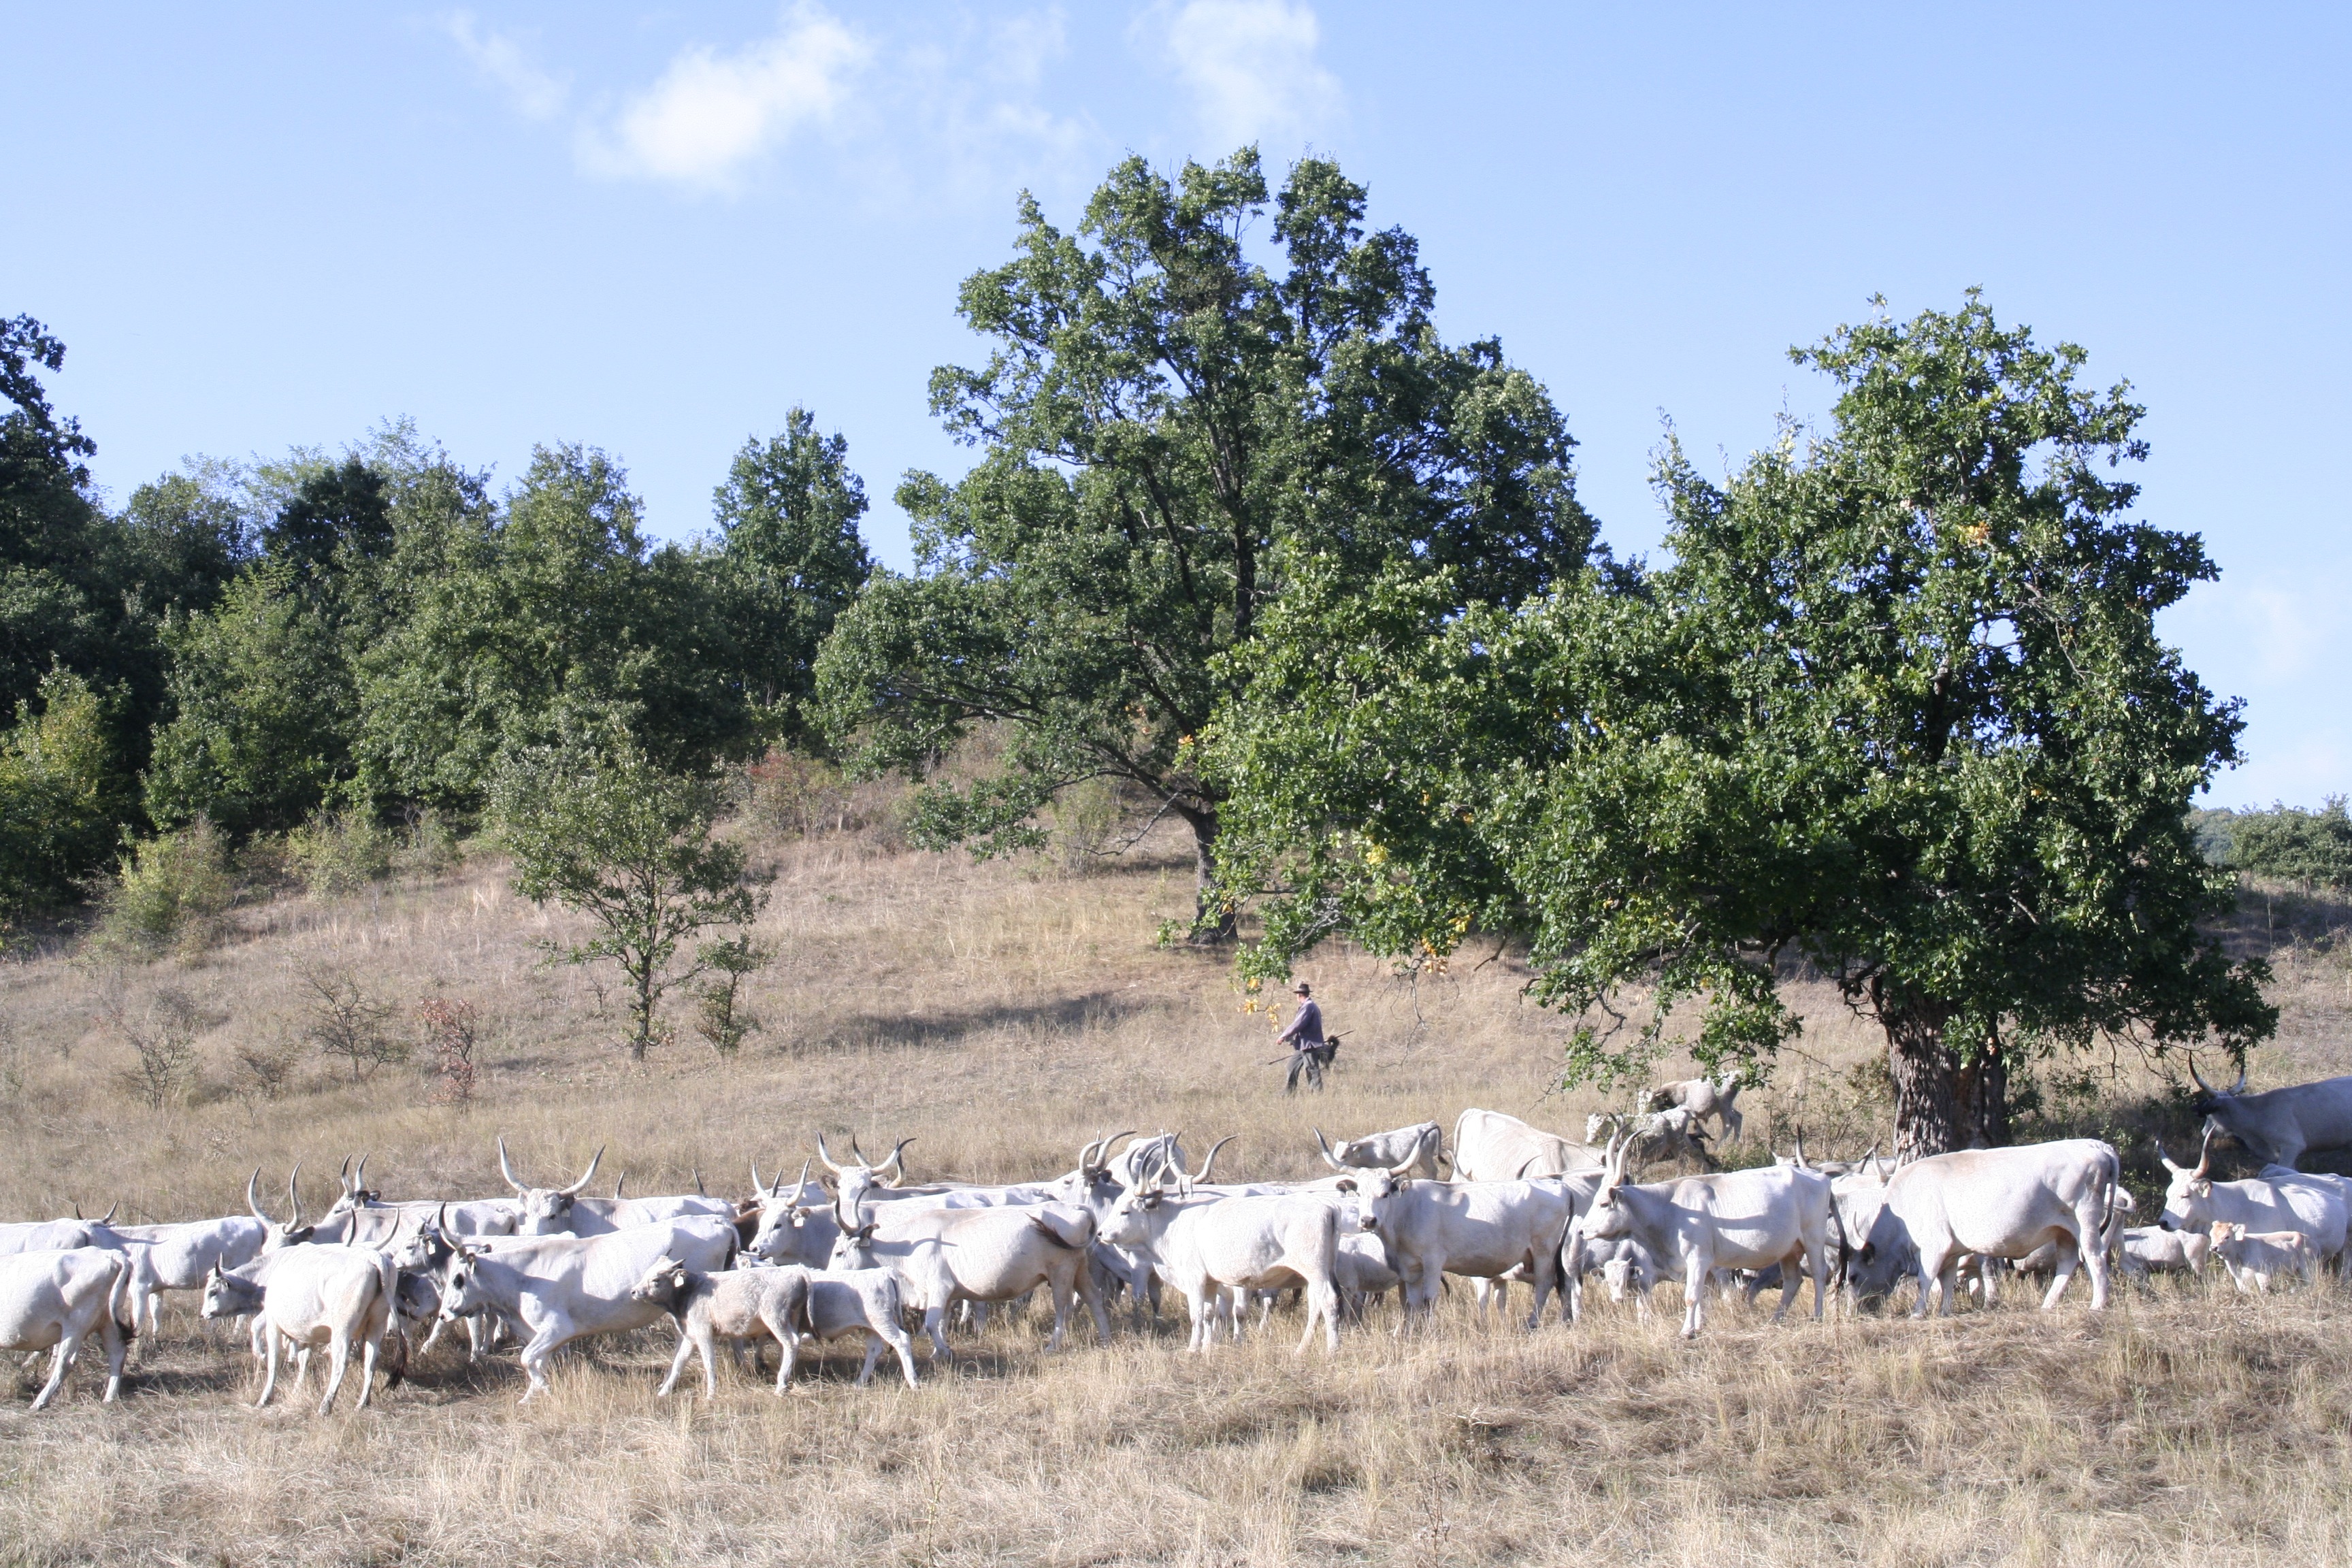
landscape, tree, grass, field, wildlife, goat, herd, pasture, grazing, livestock, sheep, goats, hungarian grey cattle, herding, goatherd, cattle like mammal, cow goat family, robert gulya, bog cs